Eurovans

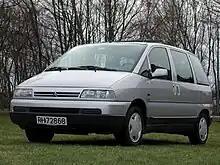
Citroën Evasion (pre-facelift)

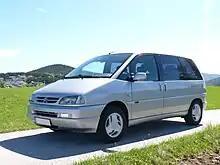
Citroën Evasion (facelift)

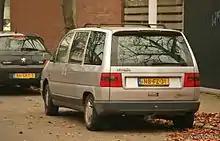
Citroën Evasion (pre-facelift)

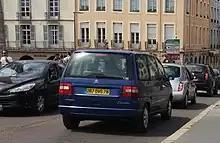
Citroën Evasion (facelift)

The Evasion was badged Synergie in the RHD markets of both the United Kingdom and Ireland. However, the car maintained the Evasion name in New Zealand. In October 1998, the Citroën Evasion got a slight facelift, including a larger logo and a restyling of the front grille and rear bumper. More than 120,000 Evasion/Synergie were produced.